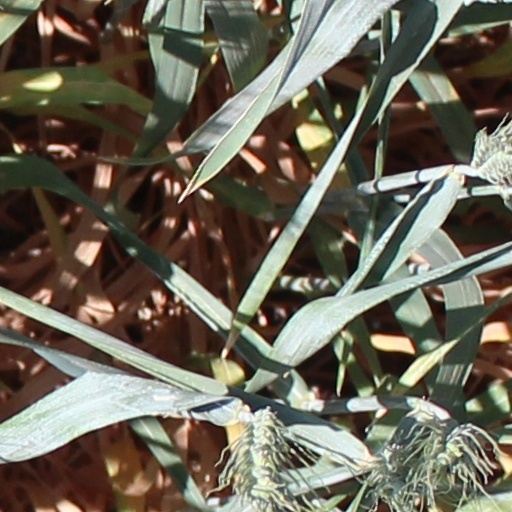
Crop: wheat